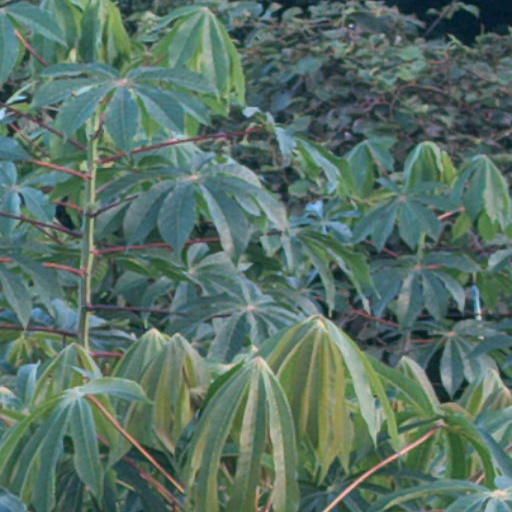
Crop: cassava